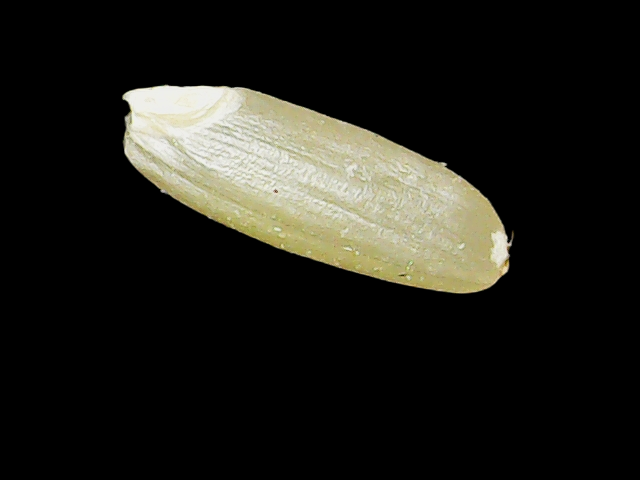
Rice variety: Binadhan17